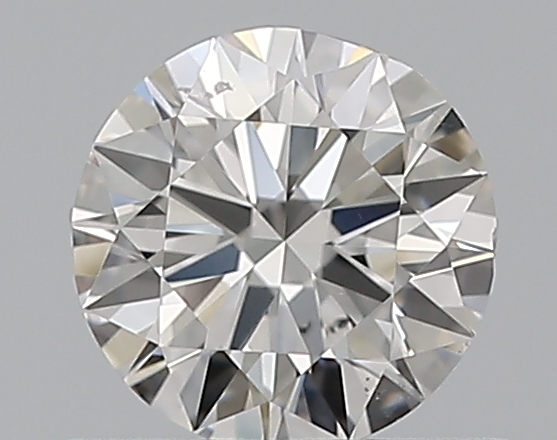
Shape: round
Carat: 0.5
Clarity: SI1
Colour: F
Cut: EX
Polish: EX
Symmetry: VG
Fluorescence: N
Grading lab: GIA
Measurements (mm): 5.06 x 5.13 x 3.1